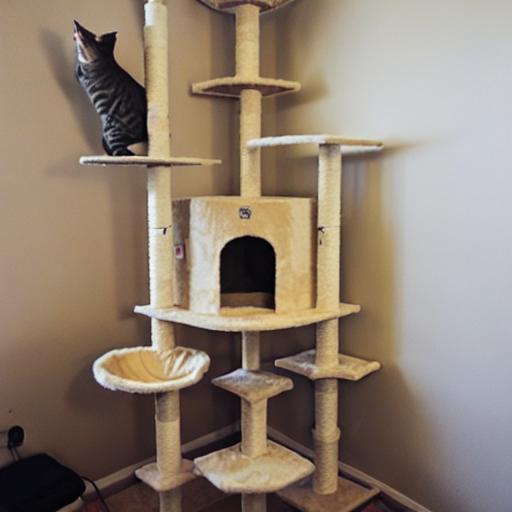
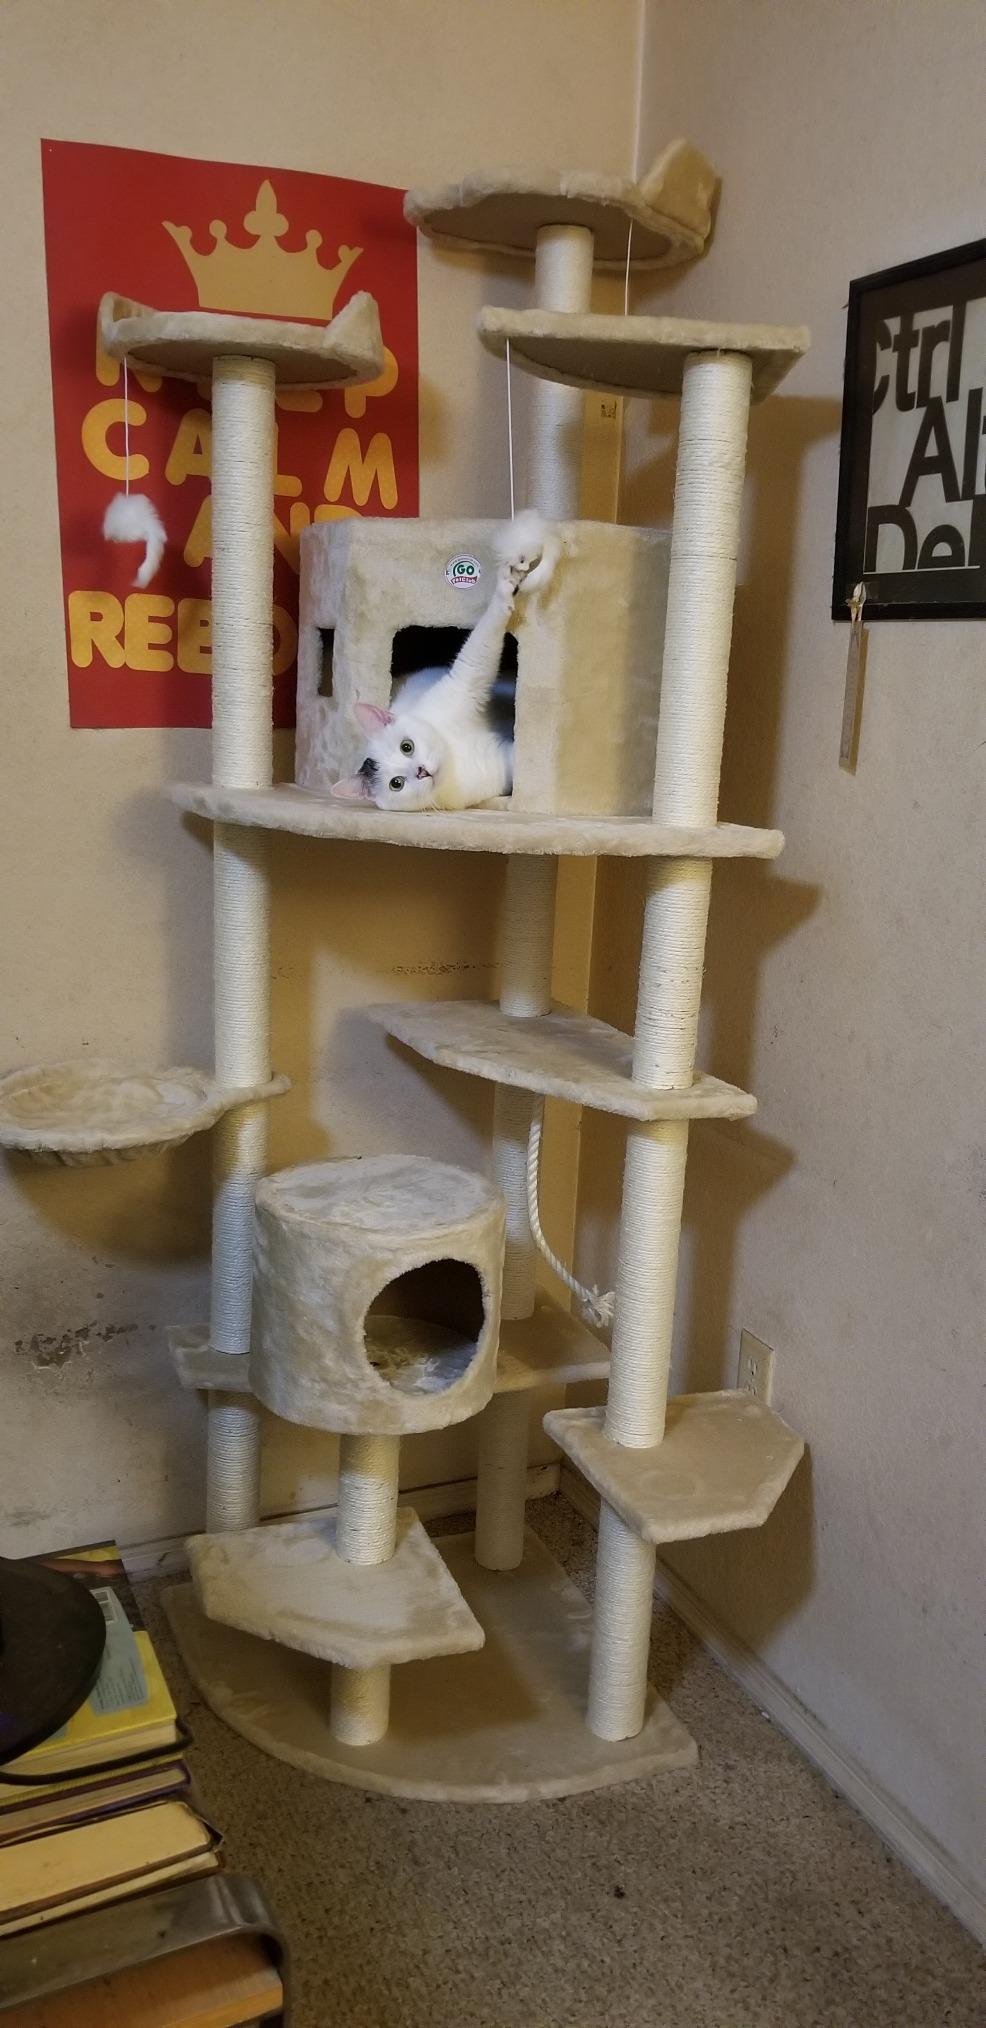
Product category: items_cat tree
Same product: no